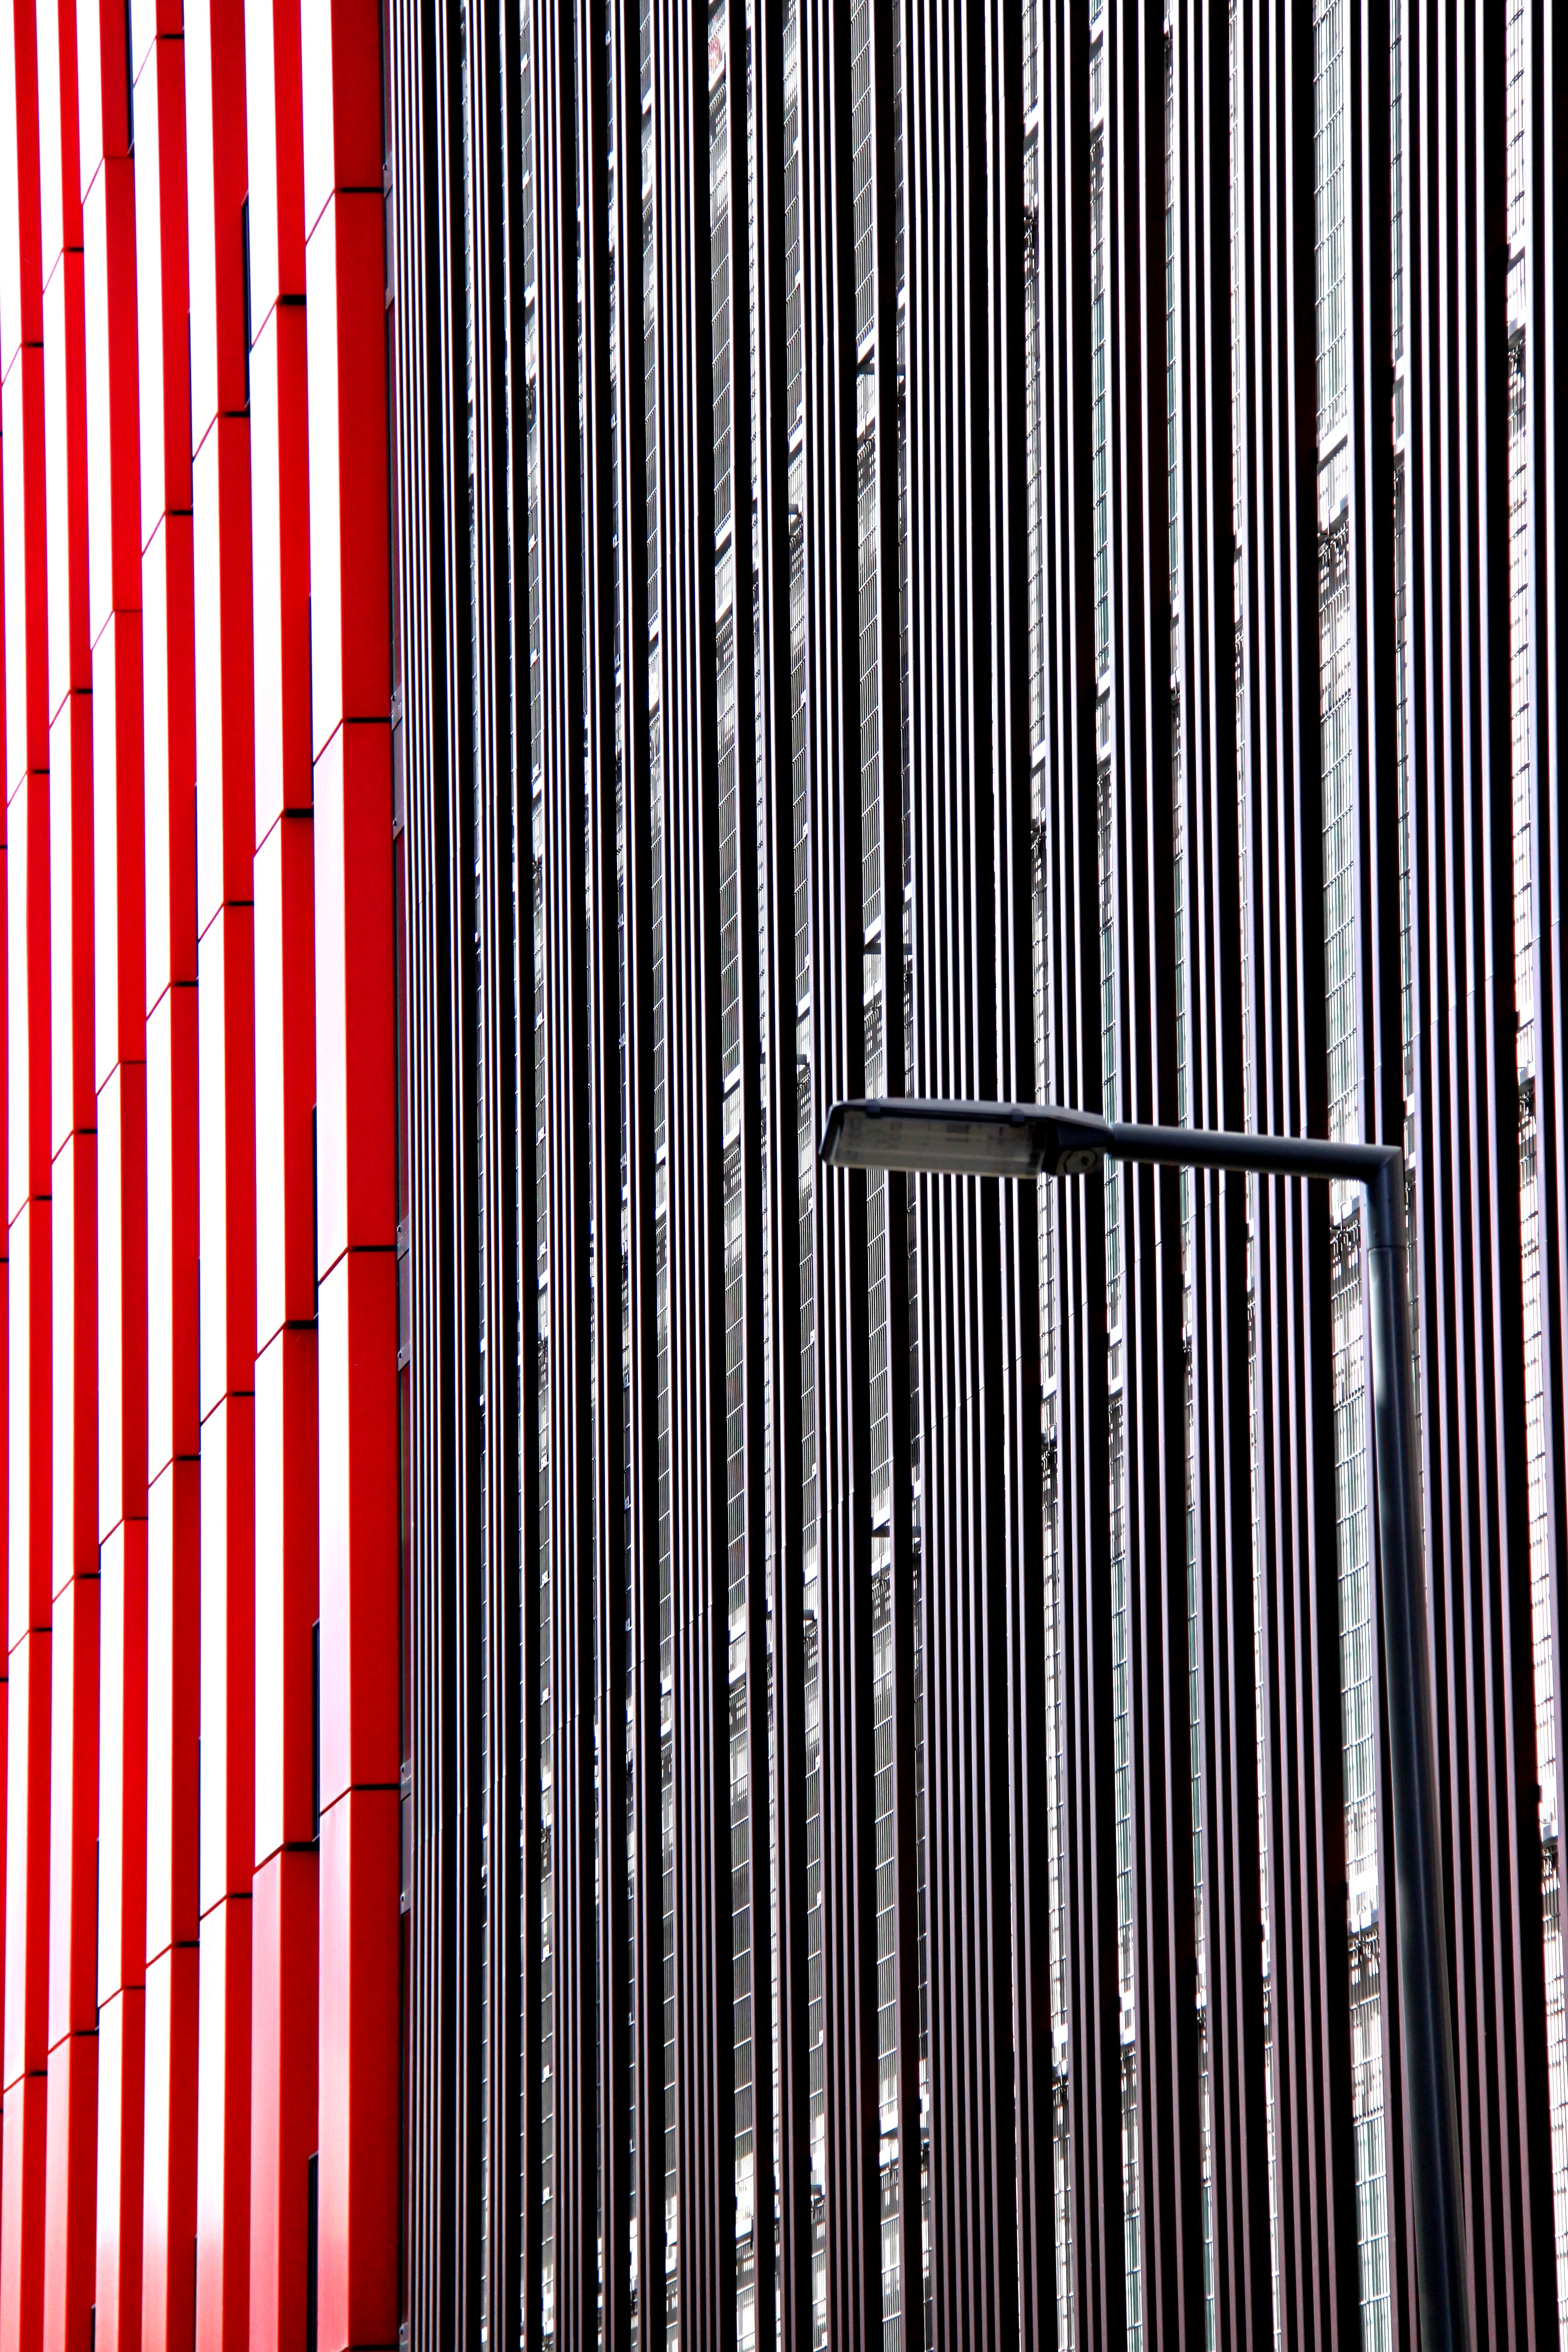
texture, pattern, line, lamp post, material, circle, interior design, lines, rotterdam, design, symmetry, shape, window covering